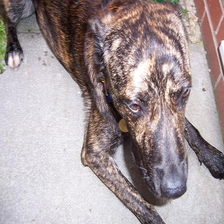
Species: dog
Breed: staffordshire bull terrier